Andre Carter

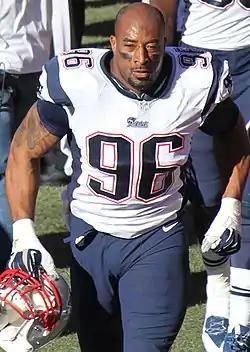
Carter with the New England Patriots in 2013

Rubin Andre Carter (born May 12, 1979) is an American football coach and former player in the National Football League (NFL) A defensive end, he played college football for the California Golden Bears, and was a unanimous All-American. The San Francisco 49ers selected him with the seventh overall pick in the 2001 NFL draft, and he also played for the Washington Redskins, New England Patriots, and Oakland Raiders. Carter currently is retired.